8 Flora

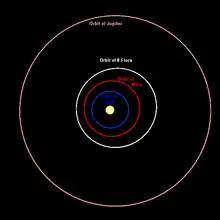
The orbit of 8 Flora compared with the orbits of Earth, Mars and Jupiter

Lightcurve analysis indicates that Flora's pole points towards ecliptic coordinates (β, λ) = (16°, 160°) with a 10° uncertainty. This gives an axial tilt of 78°, plus or minus ten degrees.